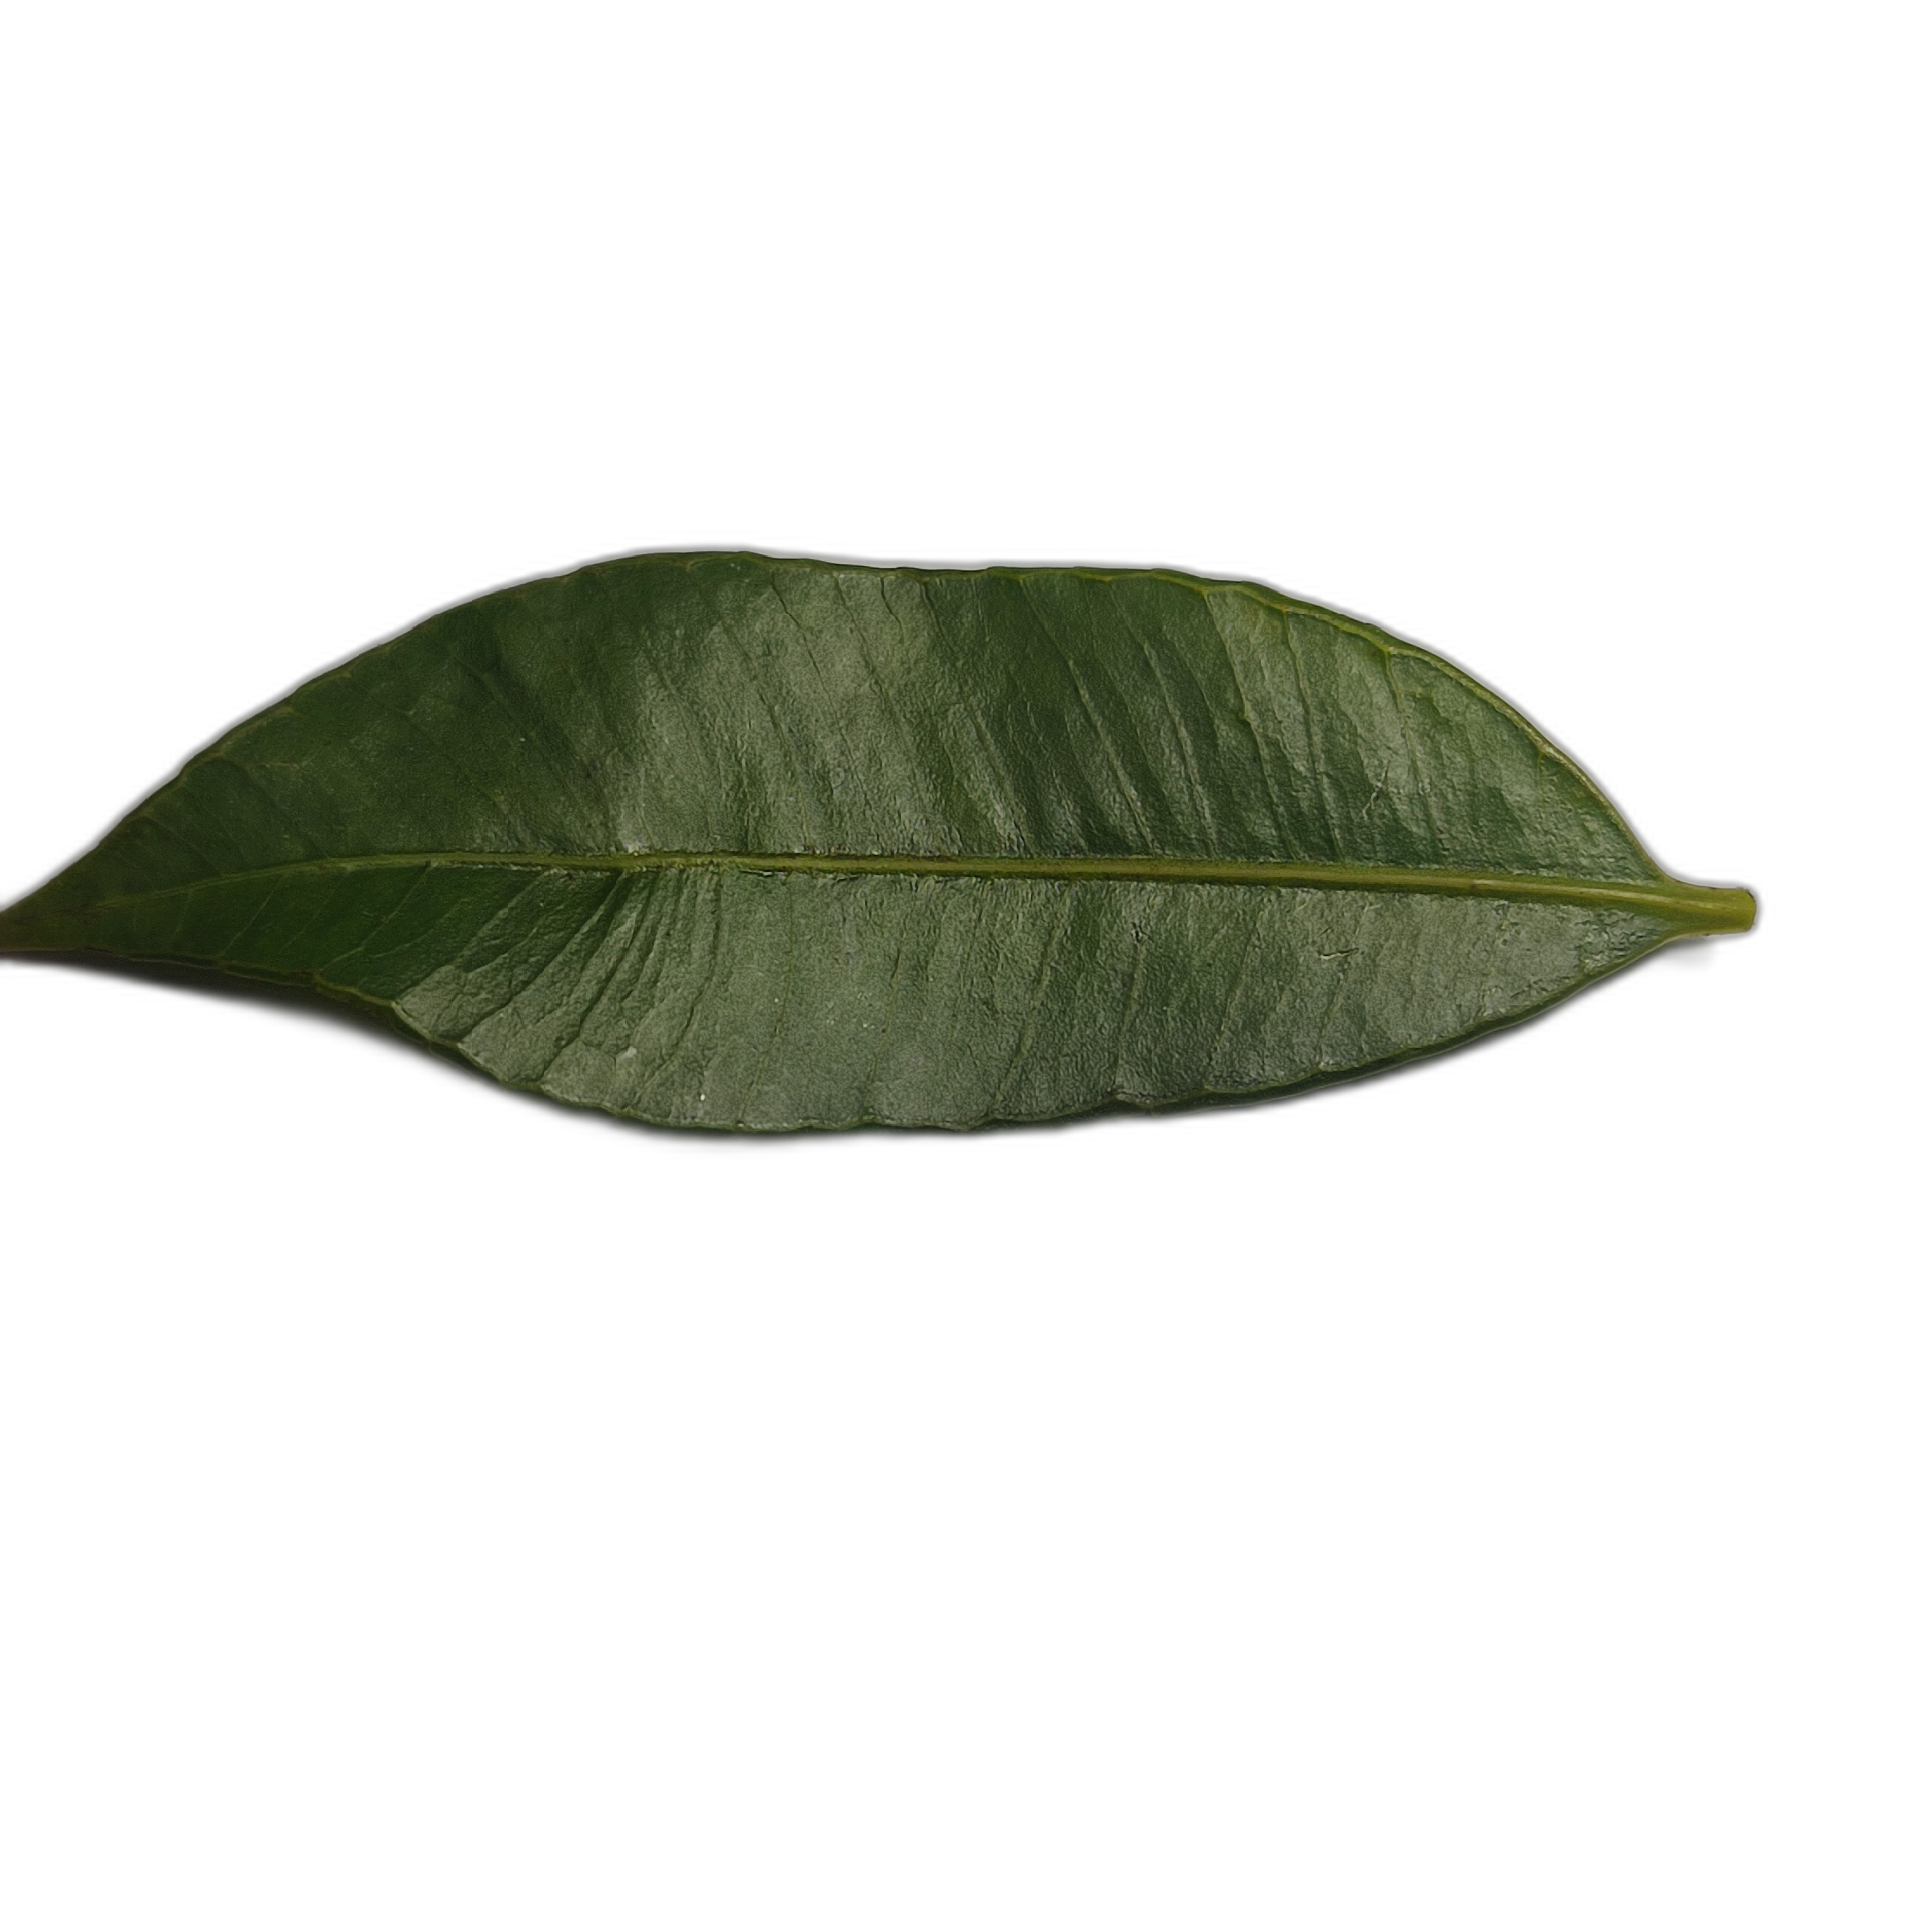
Label: healthy